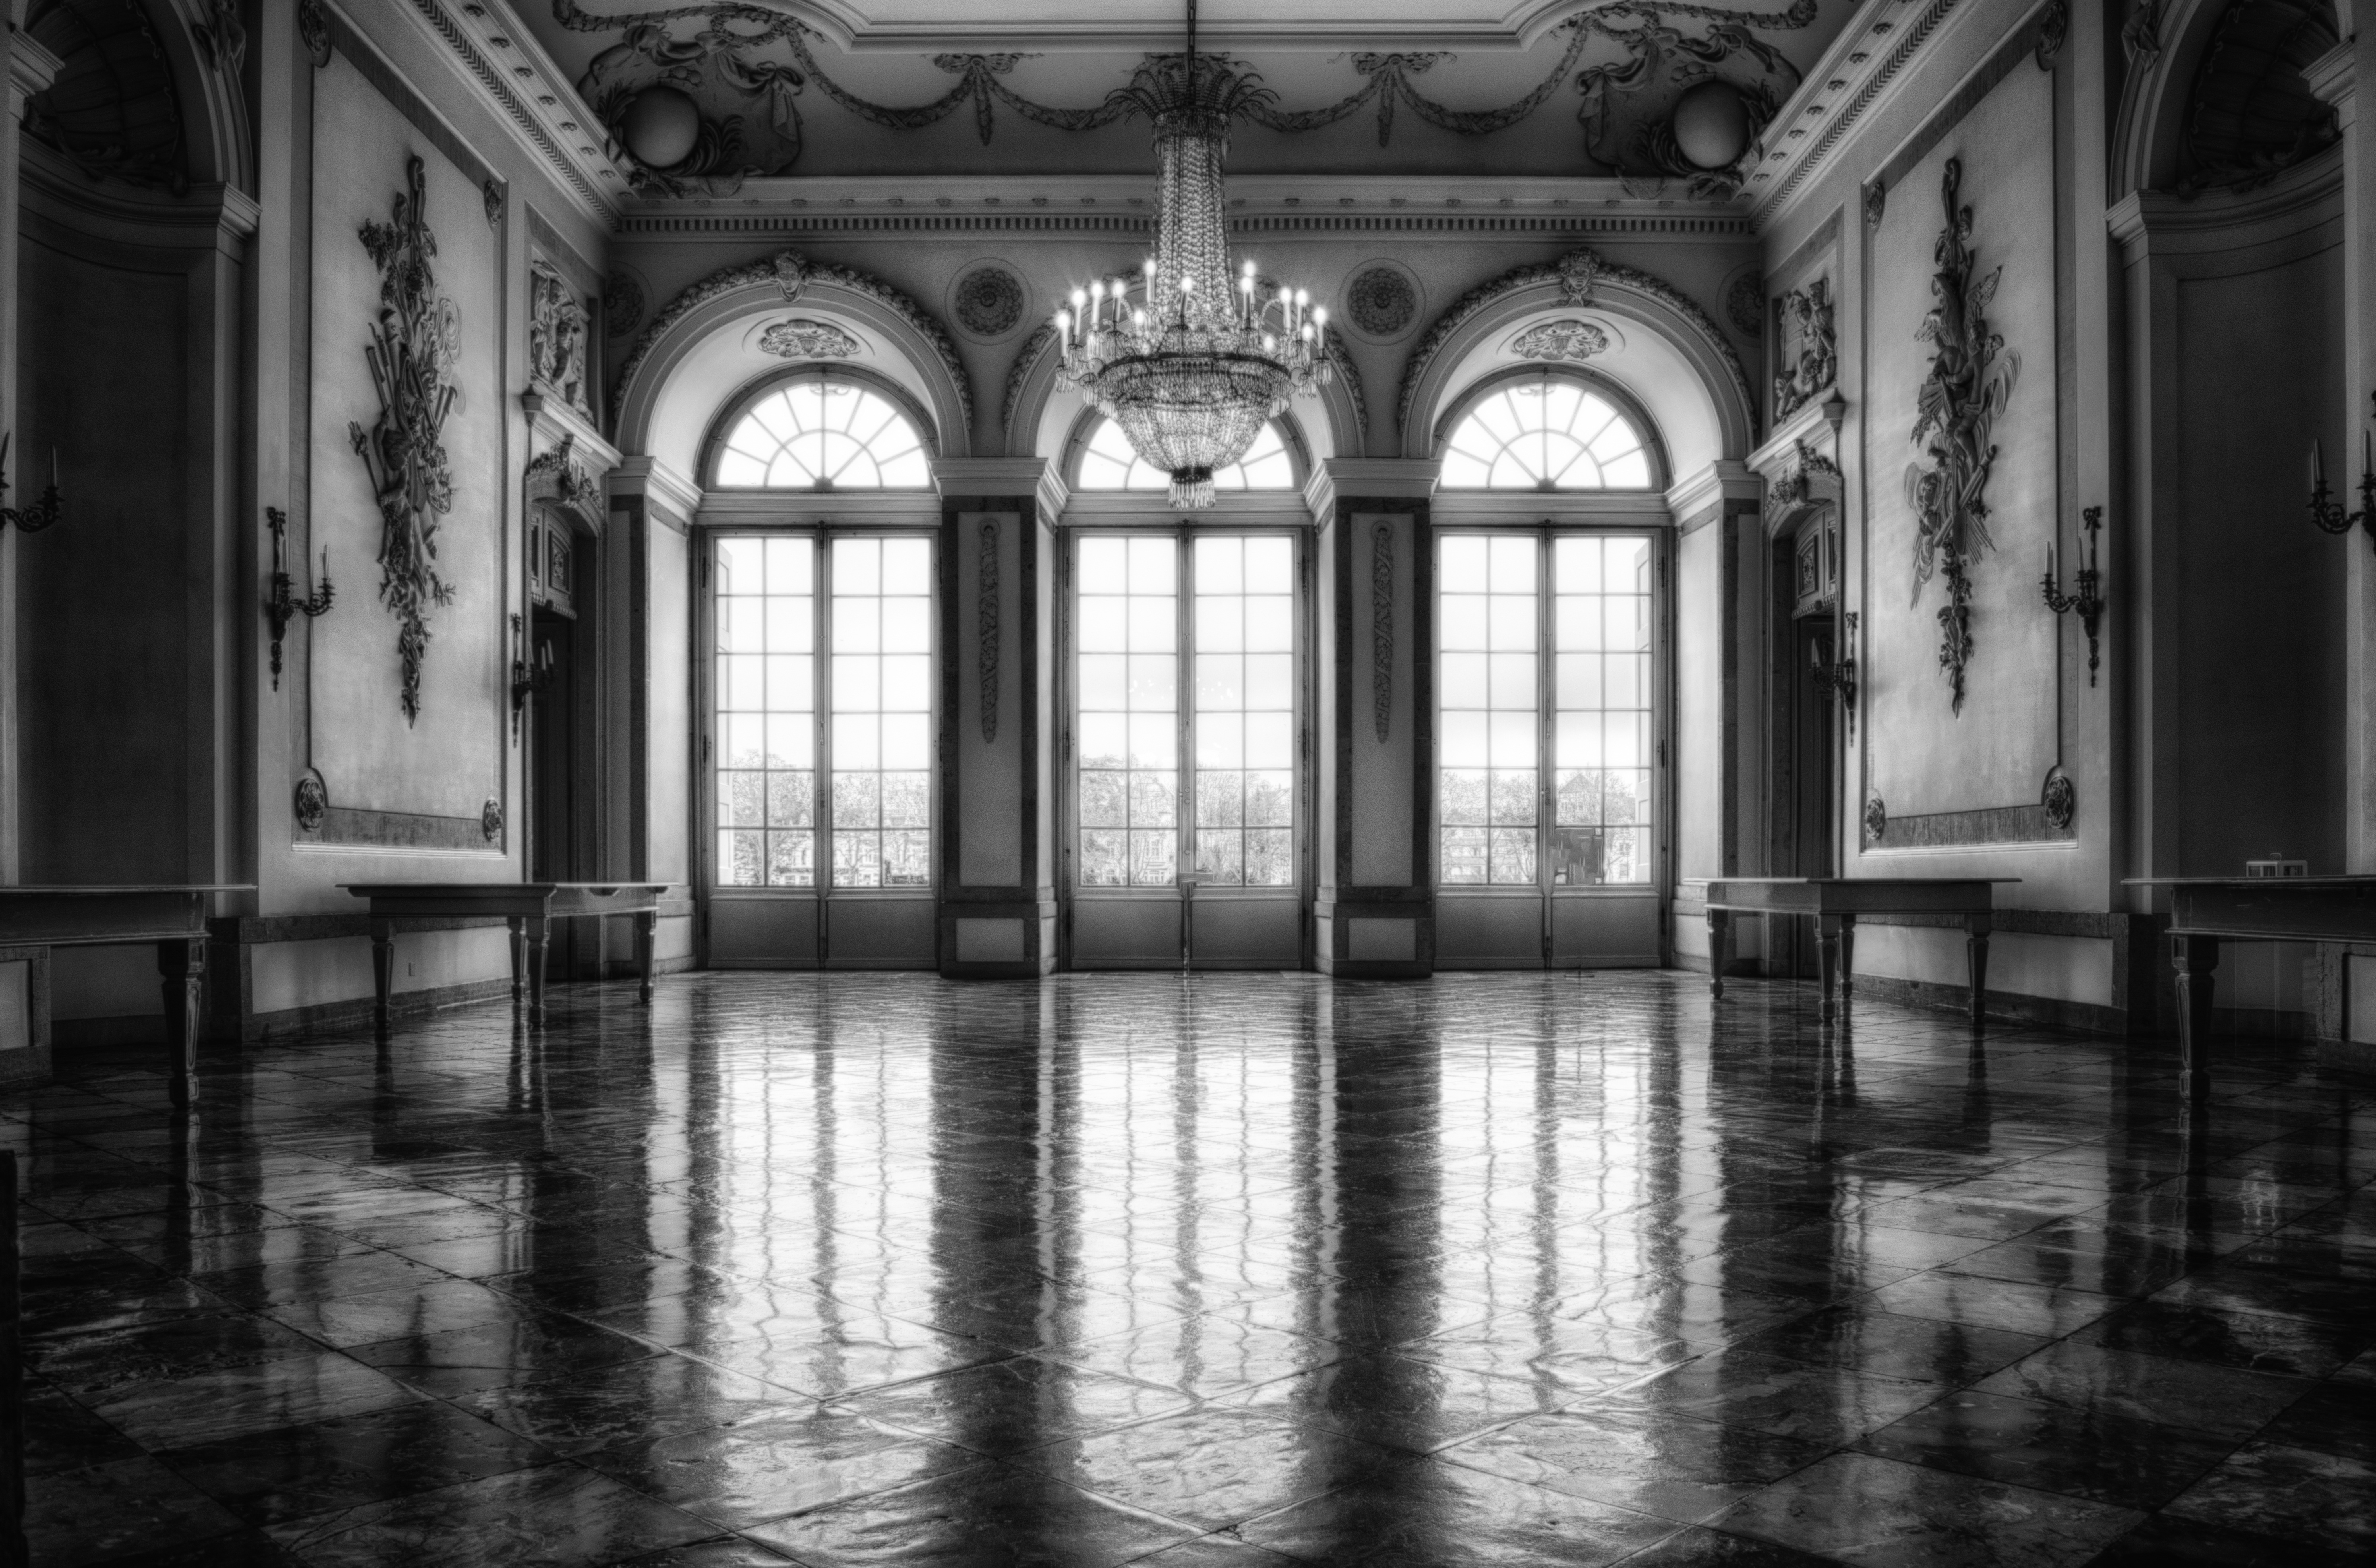
light, black and white, architecture, structure, photography, window, building, arch, column, museum, hall, castle, facade, darkness, black, monochrome, ornament, symmetry, arcade, ballroom, tourist attraction, estate, historically, baroque, splendor, rococo, lust, daylighting, palatial, summer house, monochrome photography, stock photography